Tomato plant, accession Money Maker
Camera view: vertical (180 deg); turntable rotation: 210 degrees
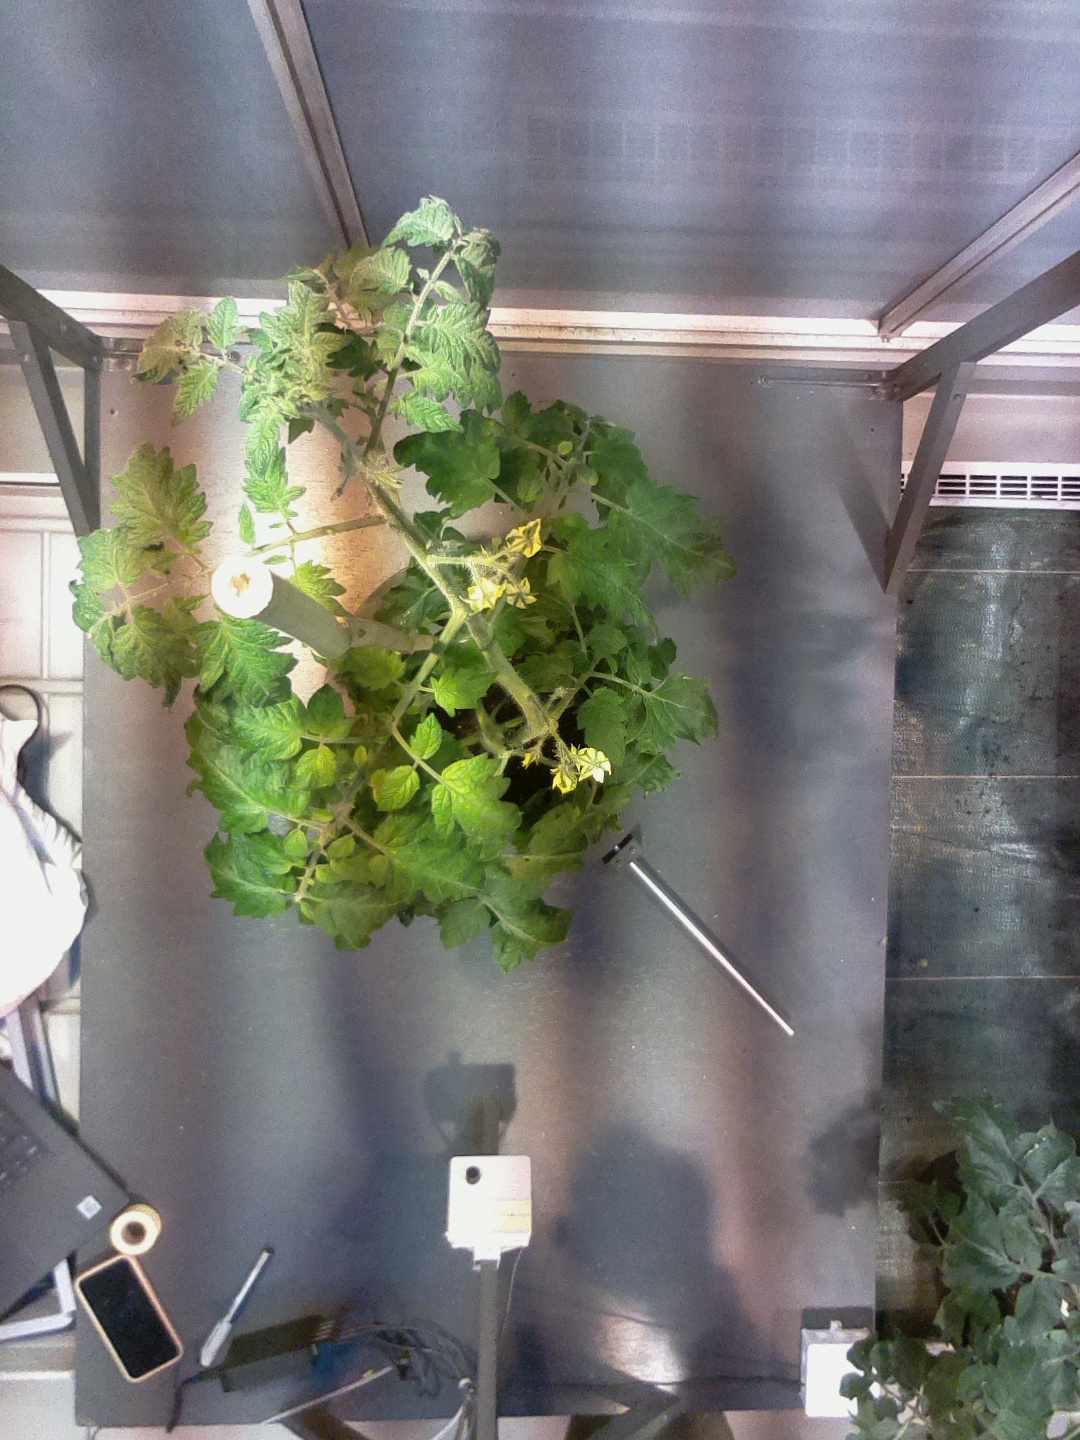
BBCH growth stage 64: 40%-50% of flowers open